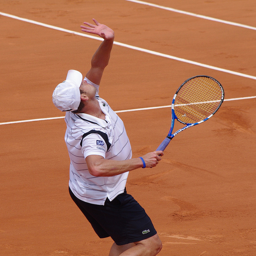
A tennis player is holding his hand up to guard himself from the flying ball.
A gentleman taking a swing at a tennis ball
A man holding a tennis racquet on a tennis court.
A tennis player is in the middle of serving a ball.
a person getting ready to hit the serve at a tennis game